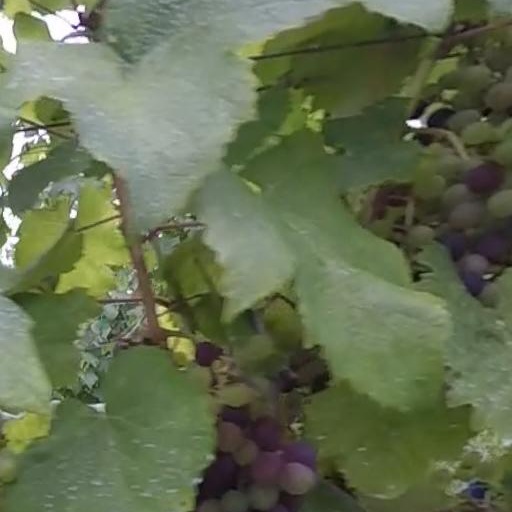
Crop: grape